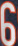
Number: 6